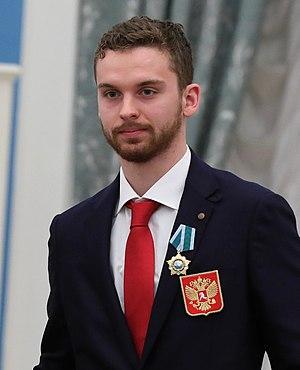
Ilia Igorevitch Sorokine - en russe : Илья Игоревич Сорокин et en anglais : Ilya Sorokin - est un joueur professionnel russe de hockey sur glace. Il évolue au poste de gardien de but.